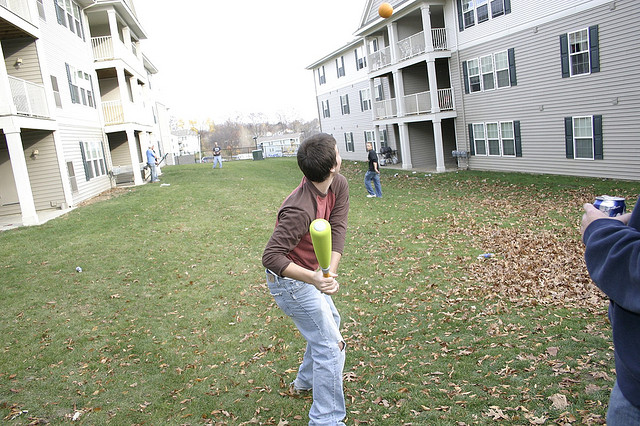
một chàng trai đang chơi bóng chày ở trên sân